Aarohanam (2012 film)

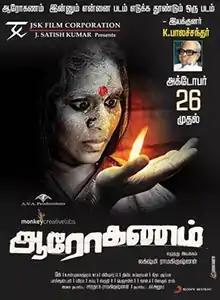
Poster

 is a 2012 Tamil-language drama film directed by actress-turned-director Lakshmy Ramakrishnan. It stars Viji Chandrasekhar, G. Marimuthu, Uma, Rajie Vijay Sarathy, Jayaprakash, and Sampath Raj. According to the director, the film revolves around a missing mother, who suffers from bipolar disorder. The film received mostly positive reviews, with some critics calling it the best Tamil film of the year.